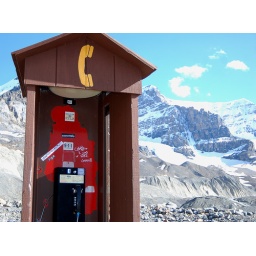
Felloez and Grominate in the phone booth at the base of the Columbia Icefield.